Chris O'Hare

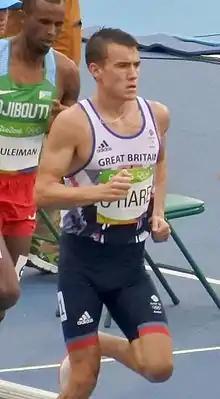
O'Hare at the 2016 Olympics

Christopher O'Hare (born 23 November 1990) is a Scottish former middle-distance runner who competes in the 1500 metres. He has represented Scotland at the 2014 Commonwealth Games and Great Britain at the 2016 Olympic Games.